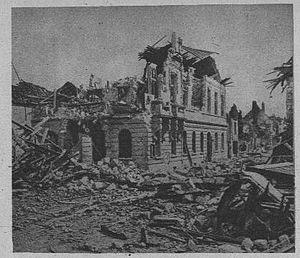
Le Pays De France N°_207_page 5_montrant Fismes_et sa_mairie grandement détruite lors de la Première Guerre mondiale.
La bataille de Fismes et Fismette était une bataille qui s'est déroulée à Fismes en France pendant la Première Guerre mondiale, du 3 août au 1ᵉʳ septembre 1918, à la fin de la deuxième bataille de l'Ourcq et de la bataille de la Marne.
Fismes [fim] est une commune française située dans le département de la Marne en région Grand Est.
L'hôtel de Ville de Fismes a été construit en 1927, il accueille les services municipaux de la ville.